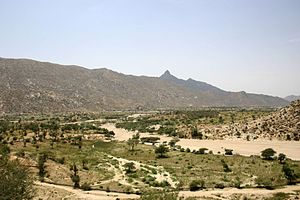
Felttoget i Østafrika (2. verdenskrig) / Den allierede modoffensiv / Felttoget i Eritrea / Keren
Slagmarken ved Keren.
Felttoget i Østafrika refererer til de slag, der blev kæmpet i Østafrika under 2. verdenskrig. Slagene blev udkæmpet mellem styrker fra det Britiske Imperium, det britiske Commonwealth of Nations og flere andre allierede på den ene side - og styrkerne fra det italienske koloniimperium på den anden side. Felttoget var en del af de afrikanske felttog under 2. verdenskrig og endte i en fuldstændig sejr for de allierede styrker.